Tzipi Livni

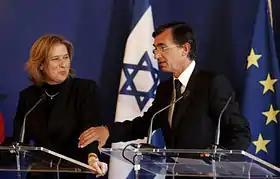
Livni and French FM Douste-Blazy

In 2006, Livni was appointed as Israel's Minister of Foreign Affairs. She held this position until 2009. In Ehud Olmert's government, Livni was also appointed Designated Acting Prime Minister (also known as Vice Prime Minister), taking the place of the prime minister if he or she is outside the country or temporarily or permanently unable to fulfill his or her duties. She ceased serving as Justice Minister at that time, but again held that position from 29 November 2006 to 7 February 2007, while still serving in her primary role of Foreign Minister.